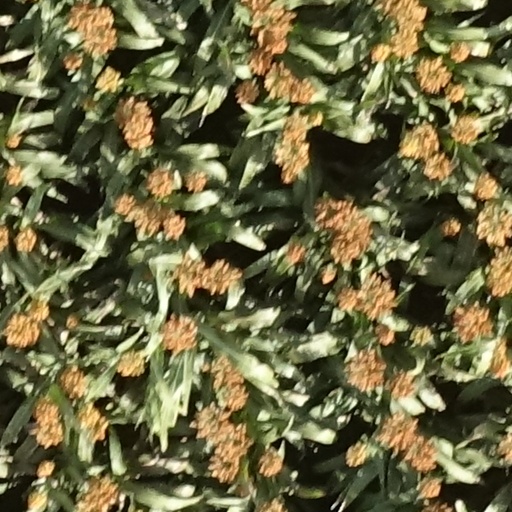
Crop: sorghum